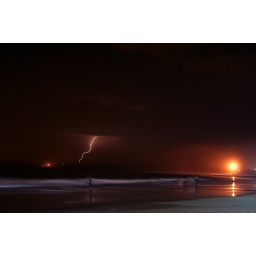
A great lightning display in March of 2010. Taken at Strand beach in South Africa, facing towards table mountain.